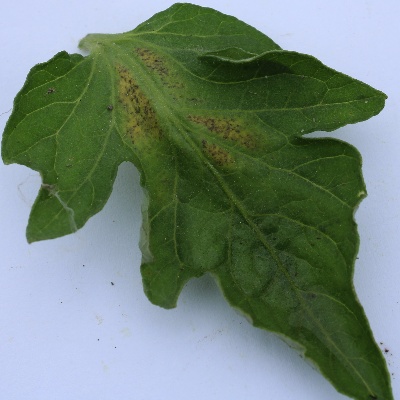
Crop: Tomato
Condition: septoria leaf spot